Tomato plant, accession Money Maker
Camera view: bottom (45 deg); turntable rotation: 270 degrees
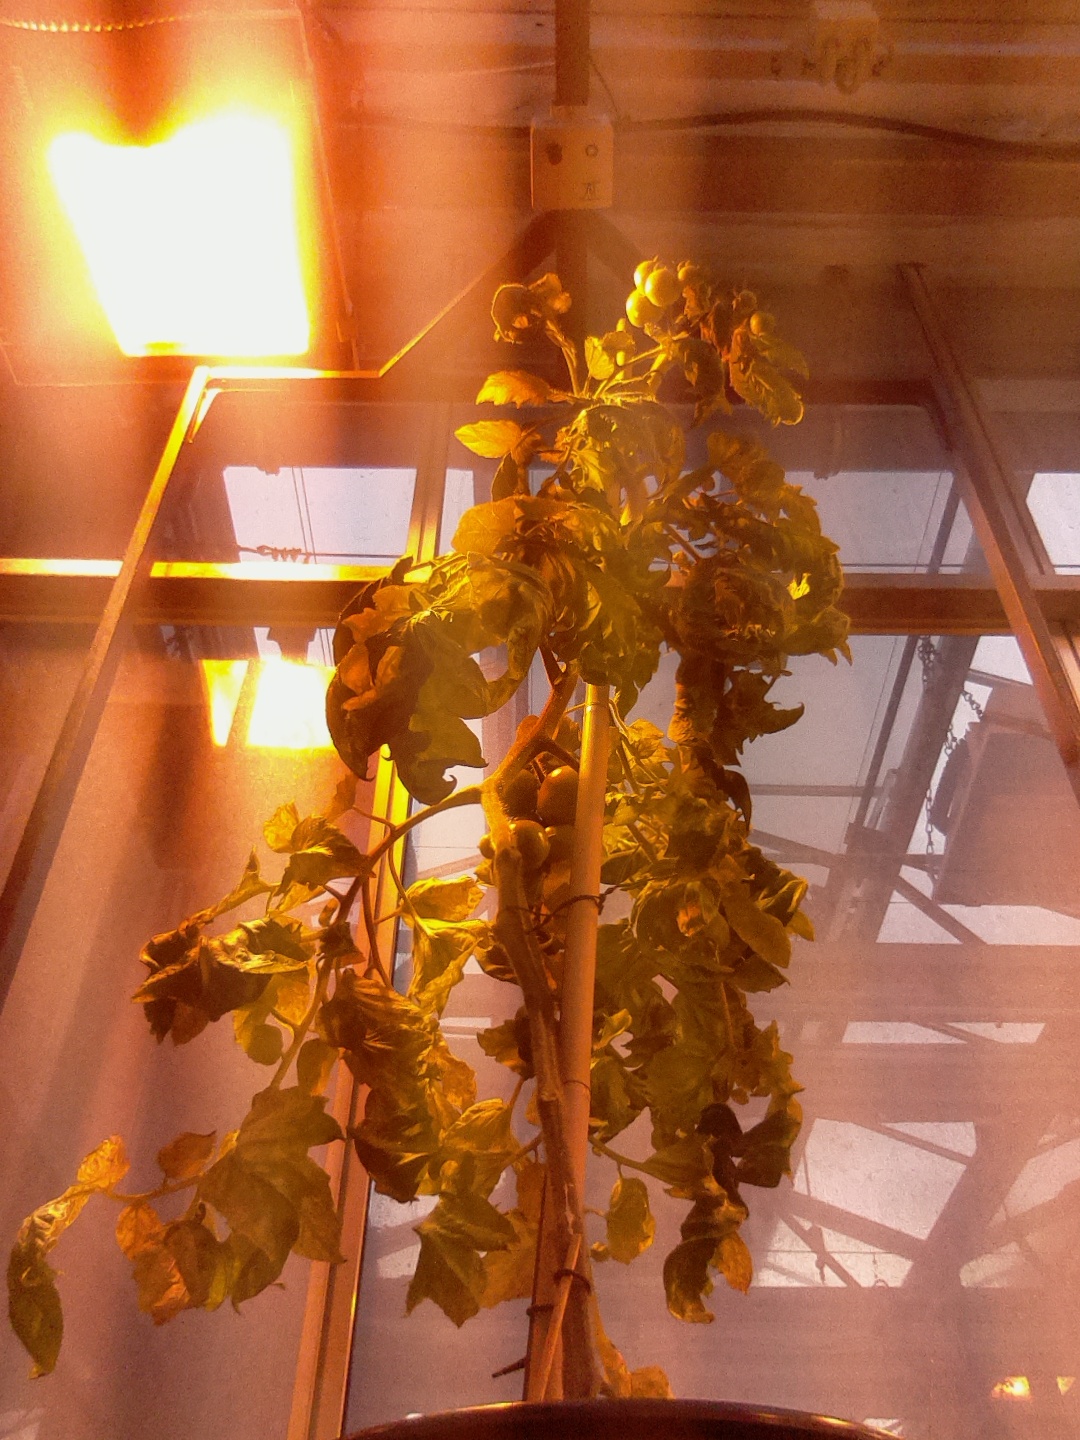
BBCH growth stage 75: 50%-60% of final fruit size